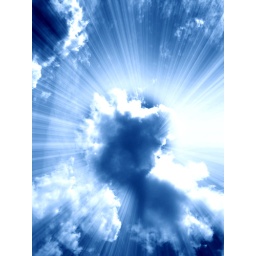
white clouds in a clear blue sky